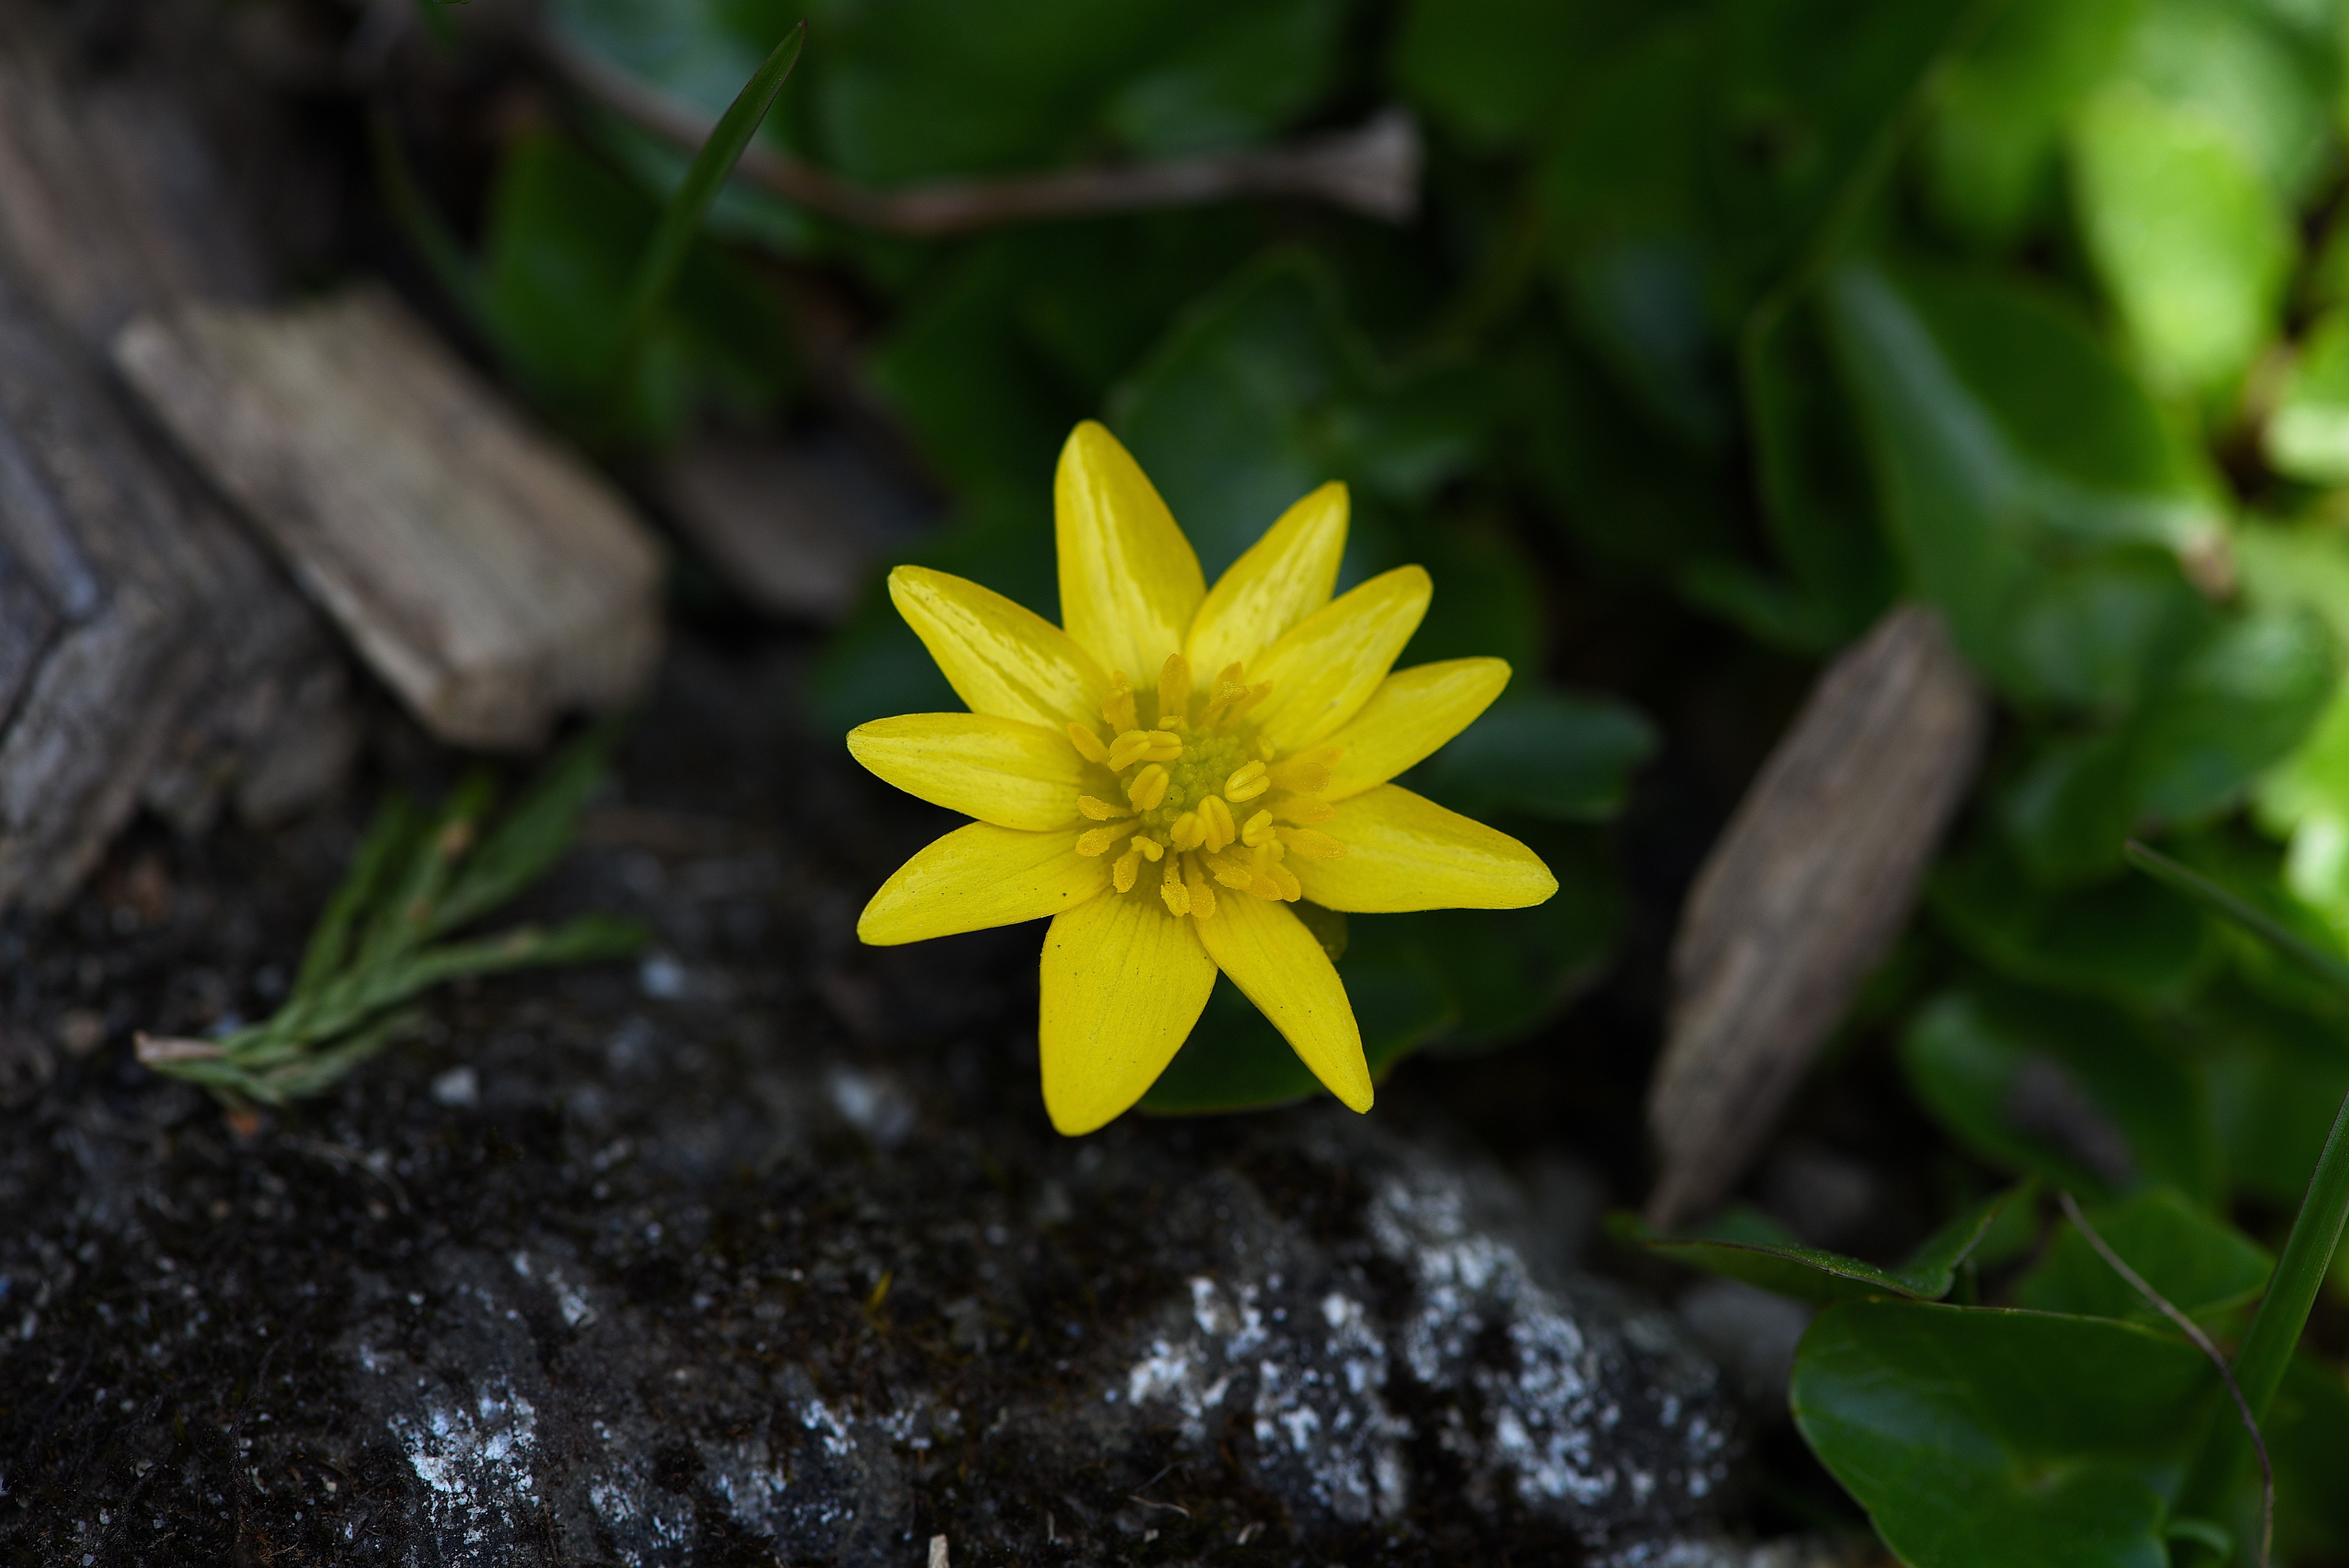
nature, blossom, plant, leaf, flower, bloom, green, botany, yellow, garden, flora, yellow flower, wildflower, early bloomer, spring flower, macro photography, flowering plant, celandine, plant stem, land plant